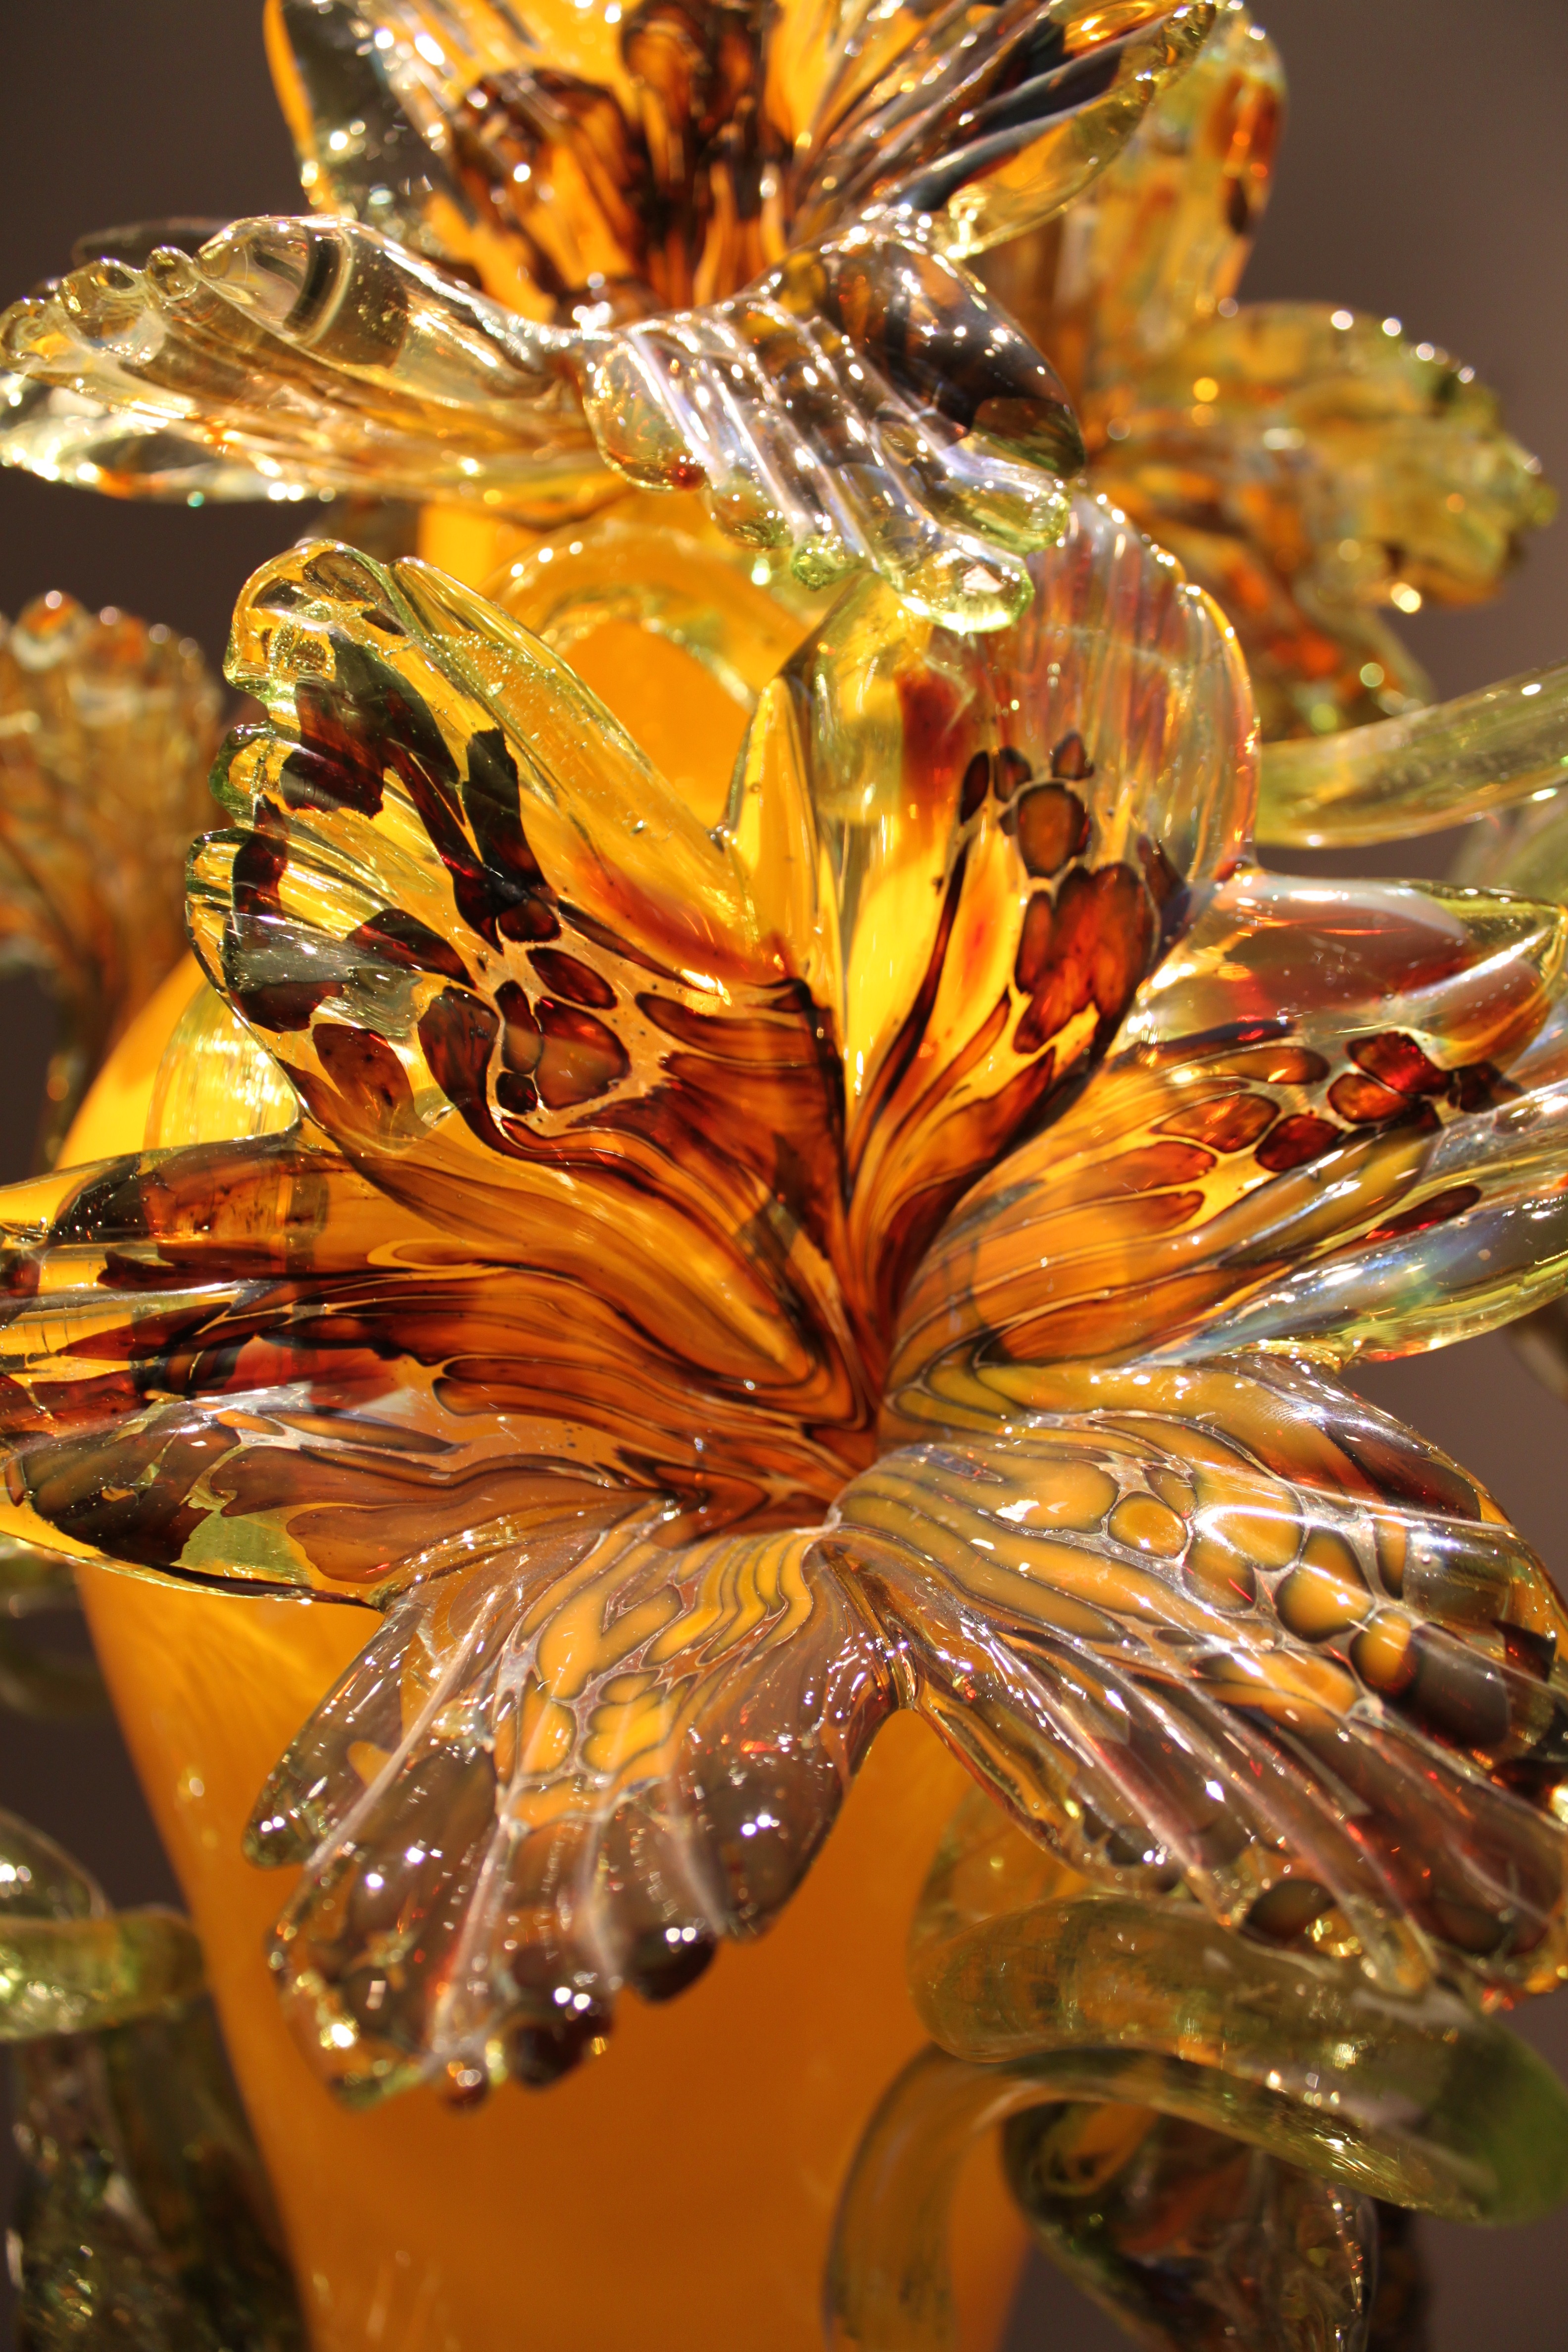
tree, plant, leaf, flower, glass, floral, decoration, food, red, produce, color, autumn, colorful, yellow, flora, flowers, christmas decoration, colour, art, flourish, beautiful, macro photography, chihuly, chihuly glass sculpture